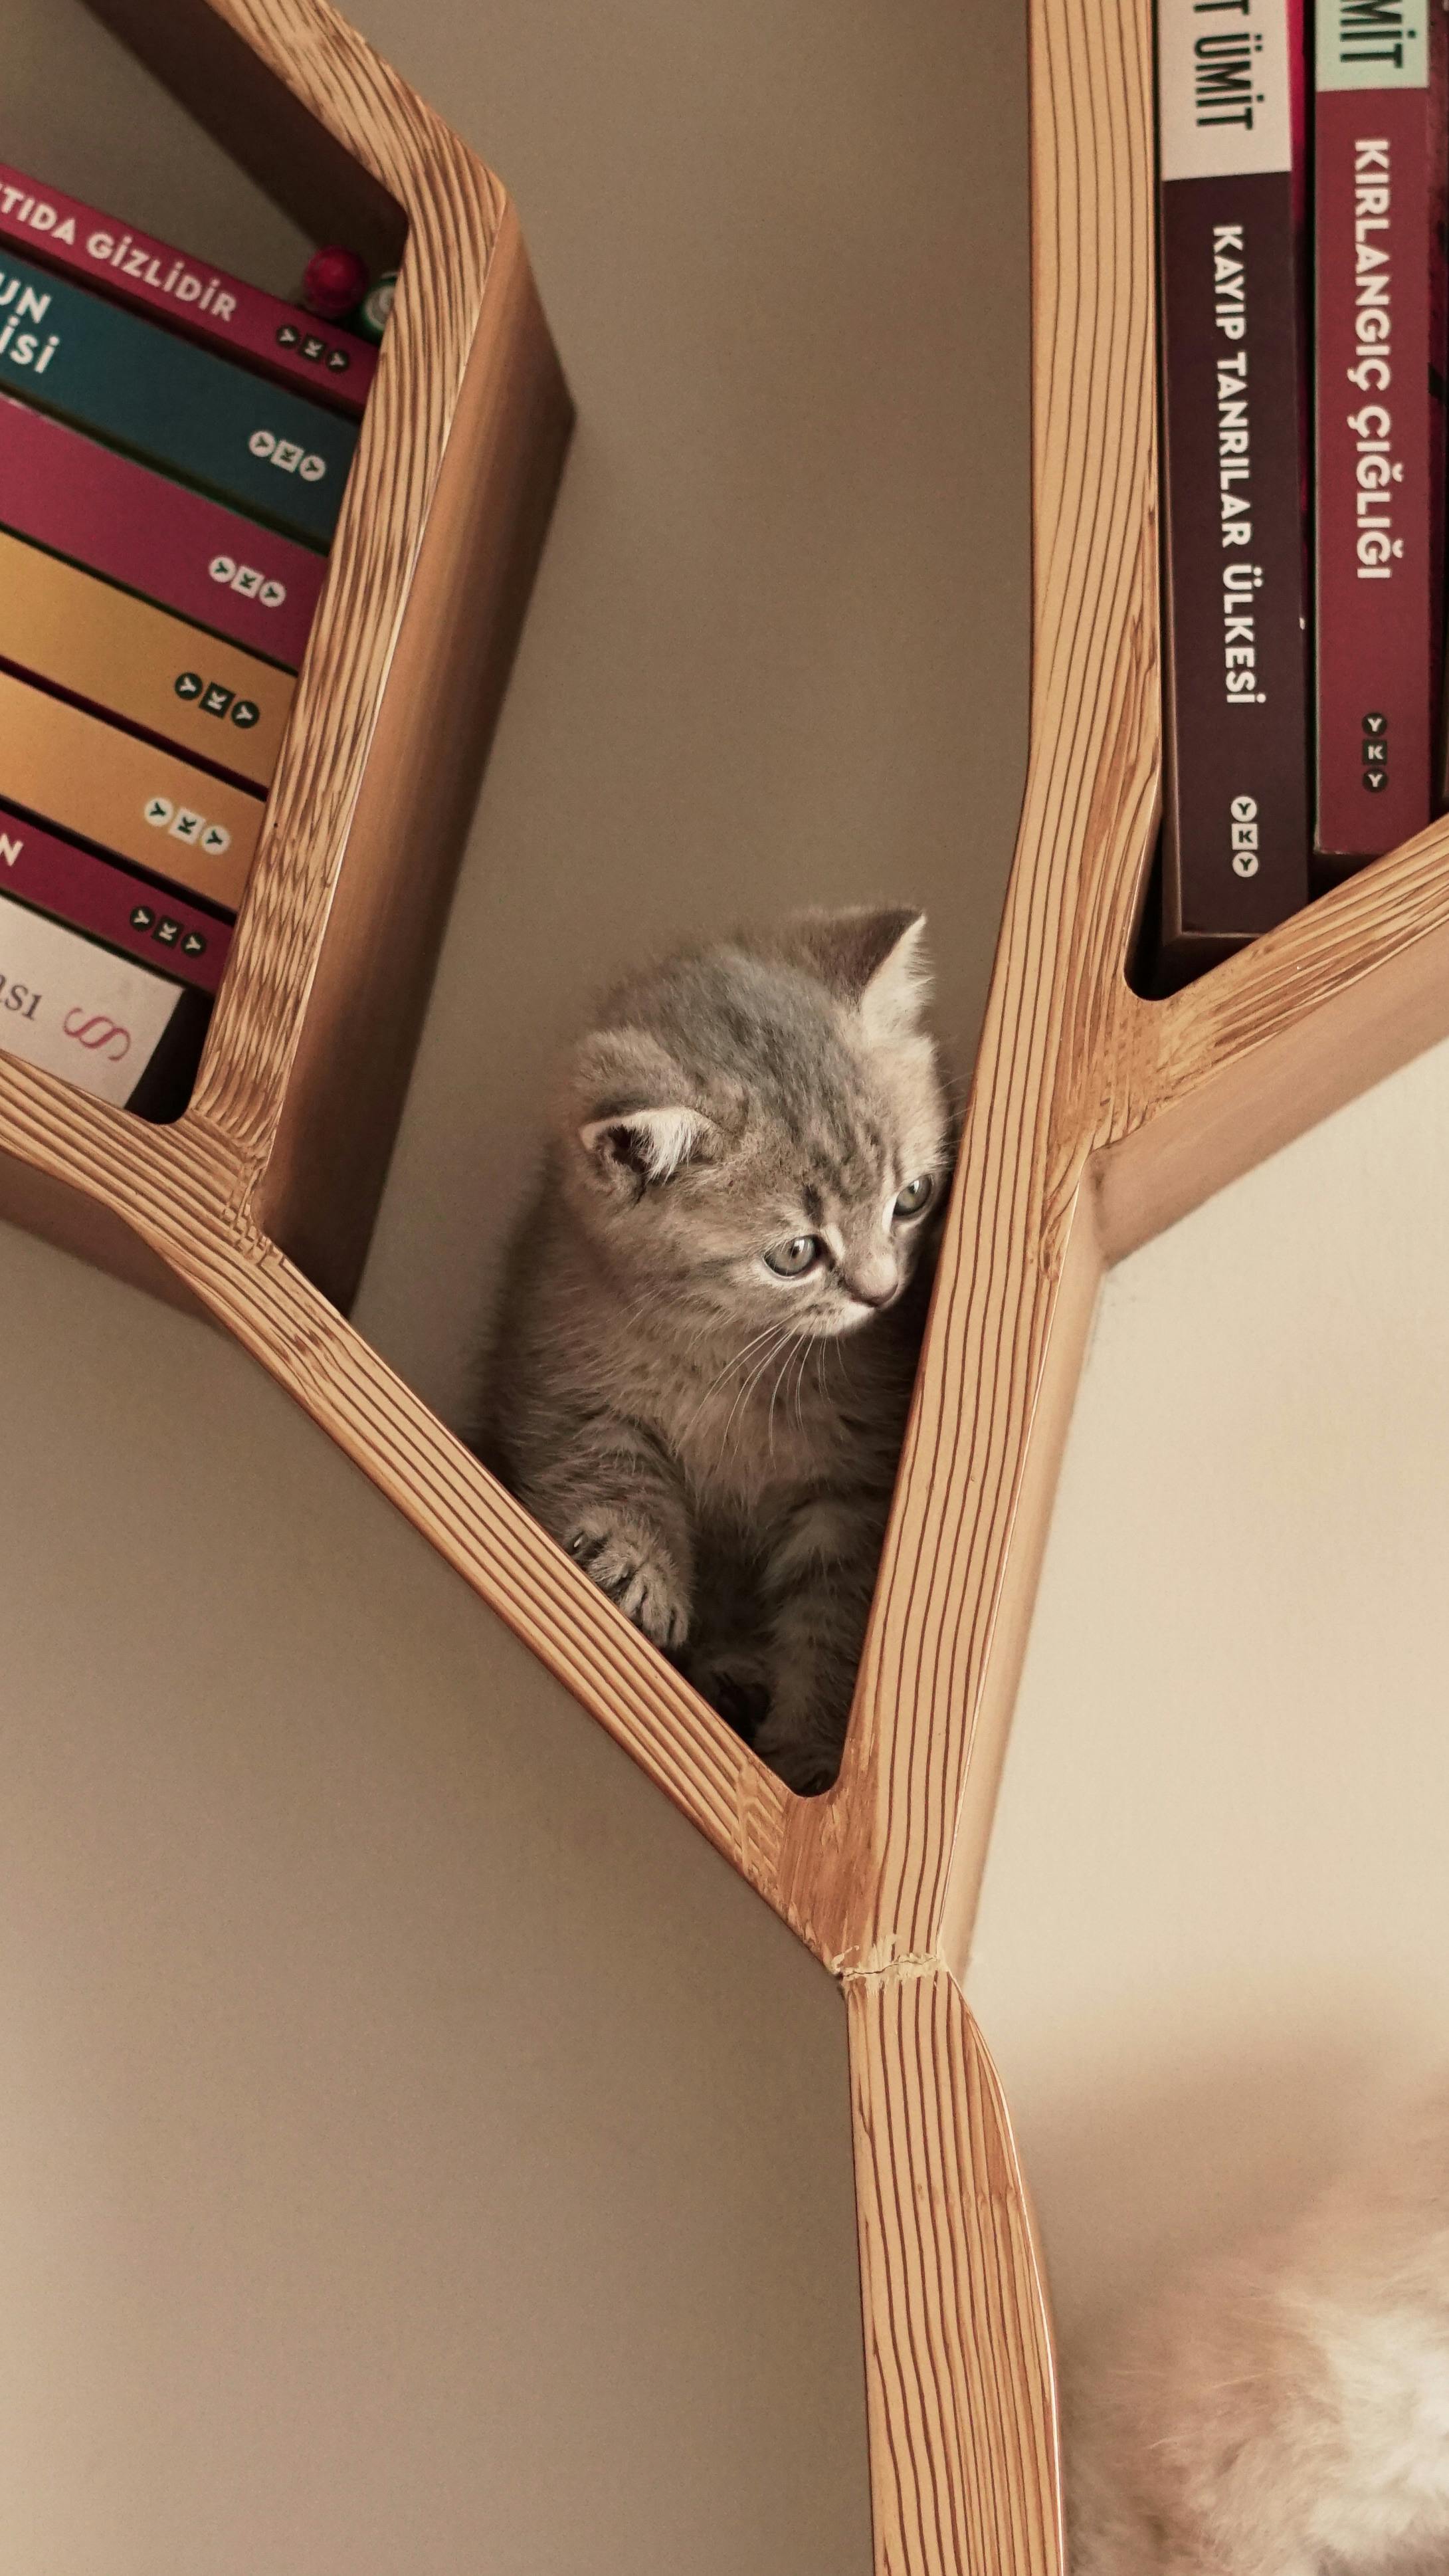
cat, brown, wood, carnivore, grey, felidae, shelf, whiskers, small to medium sized cats, shelving, hardwood, publication, tail, bookcase, domestic short haired cat, book, Pet supply, room, stairs, wood stain, metal, fur, plywood, book cover, font, chair